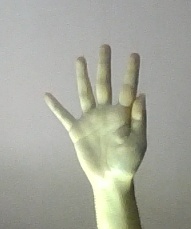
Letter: sheen